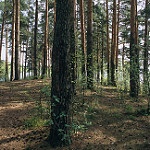
Scene: Outdoor